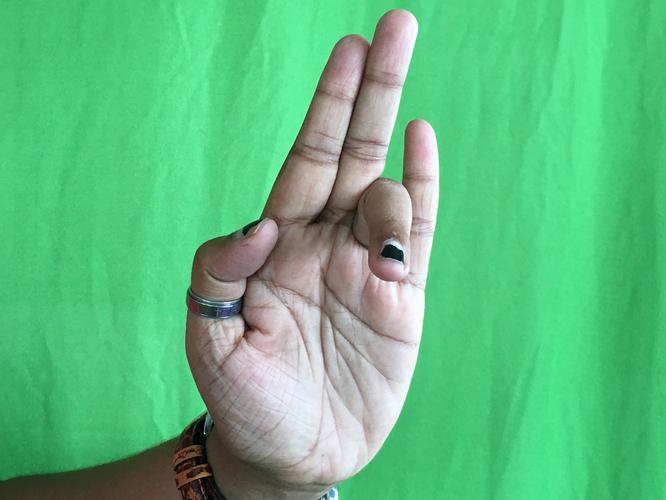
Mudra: Tripathaka
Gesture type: single_hand